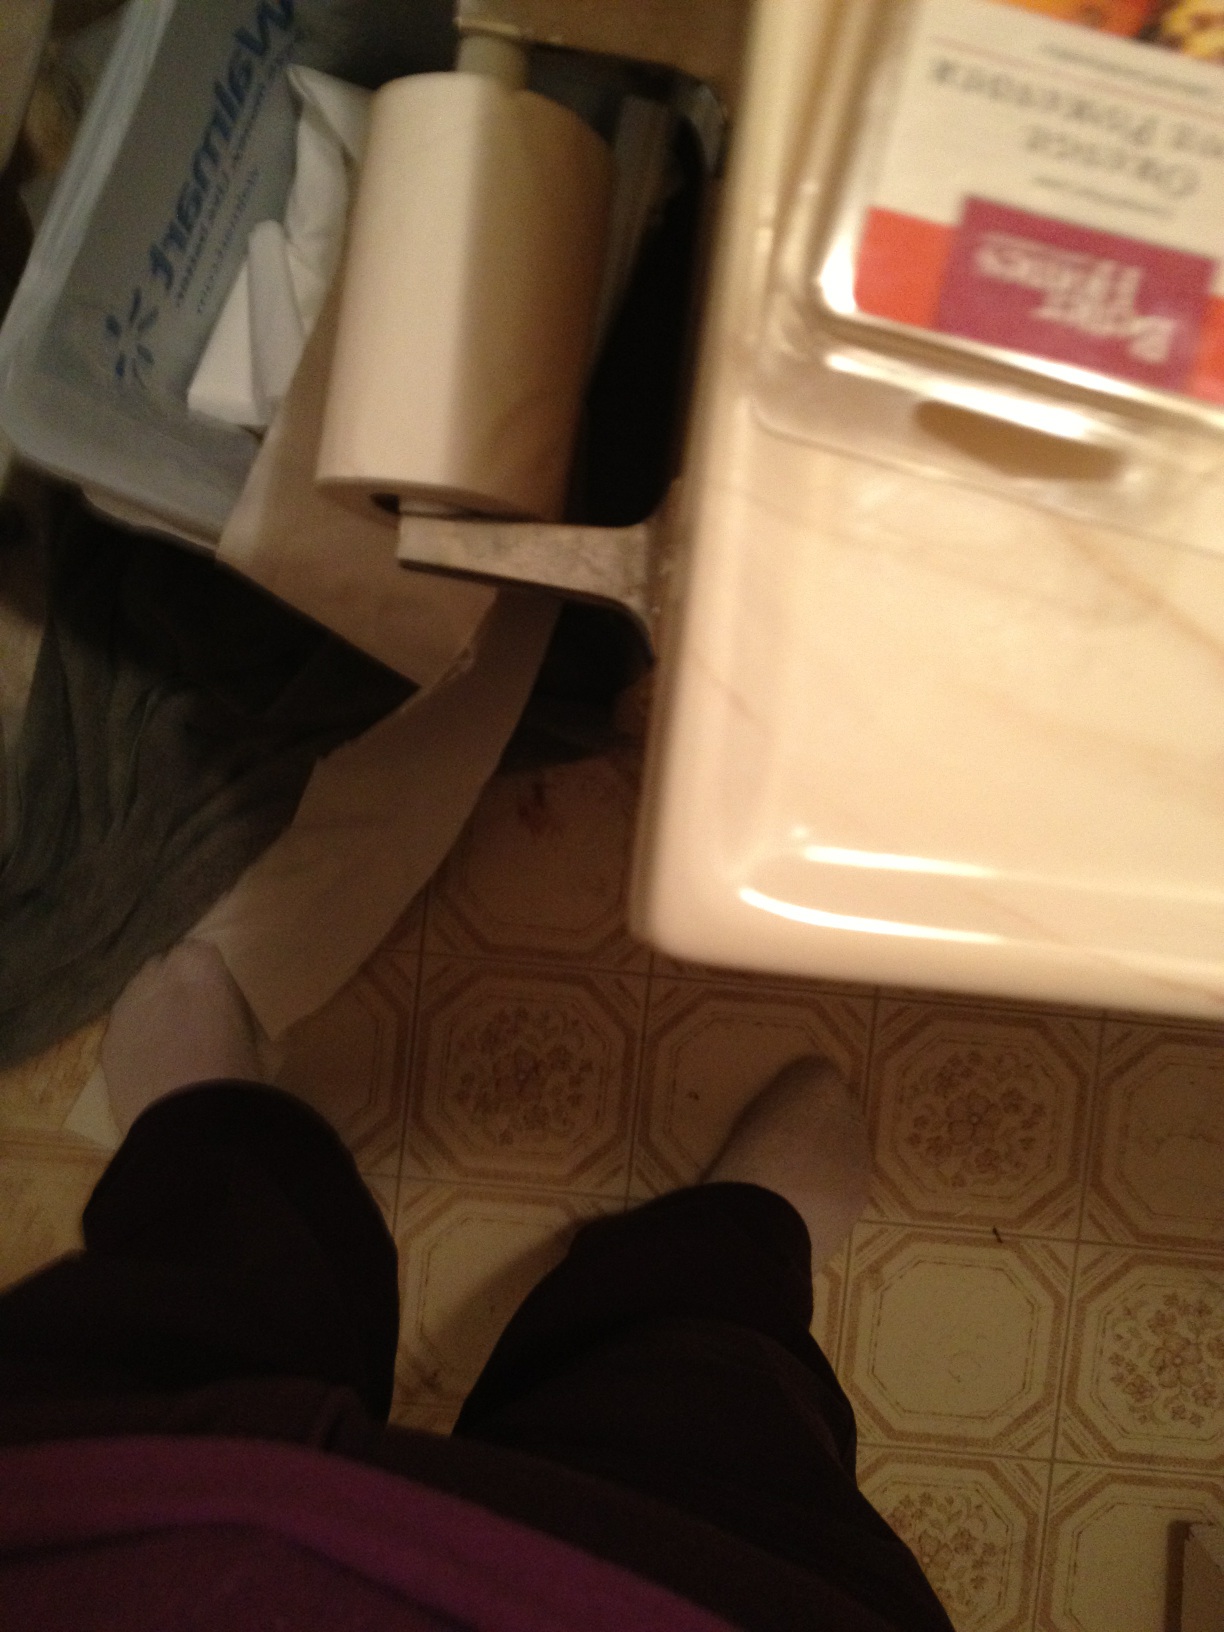Question: What flavor is this?
Answer: unanswerable